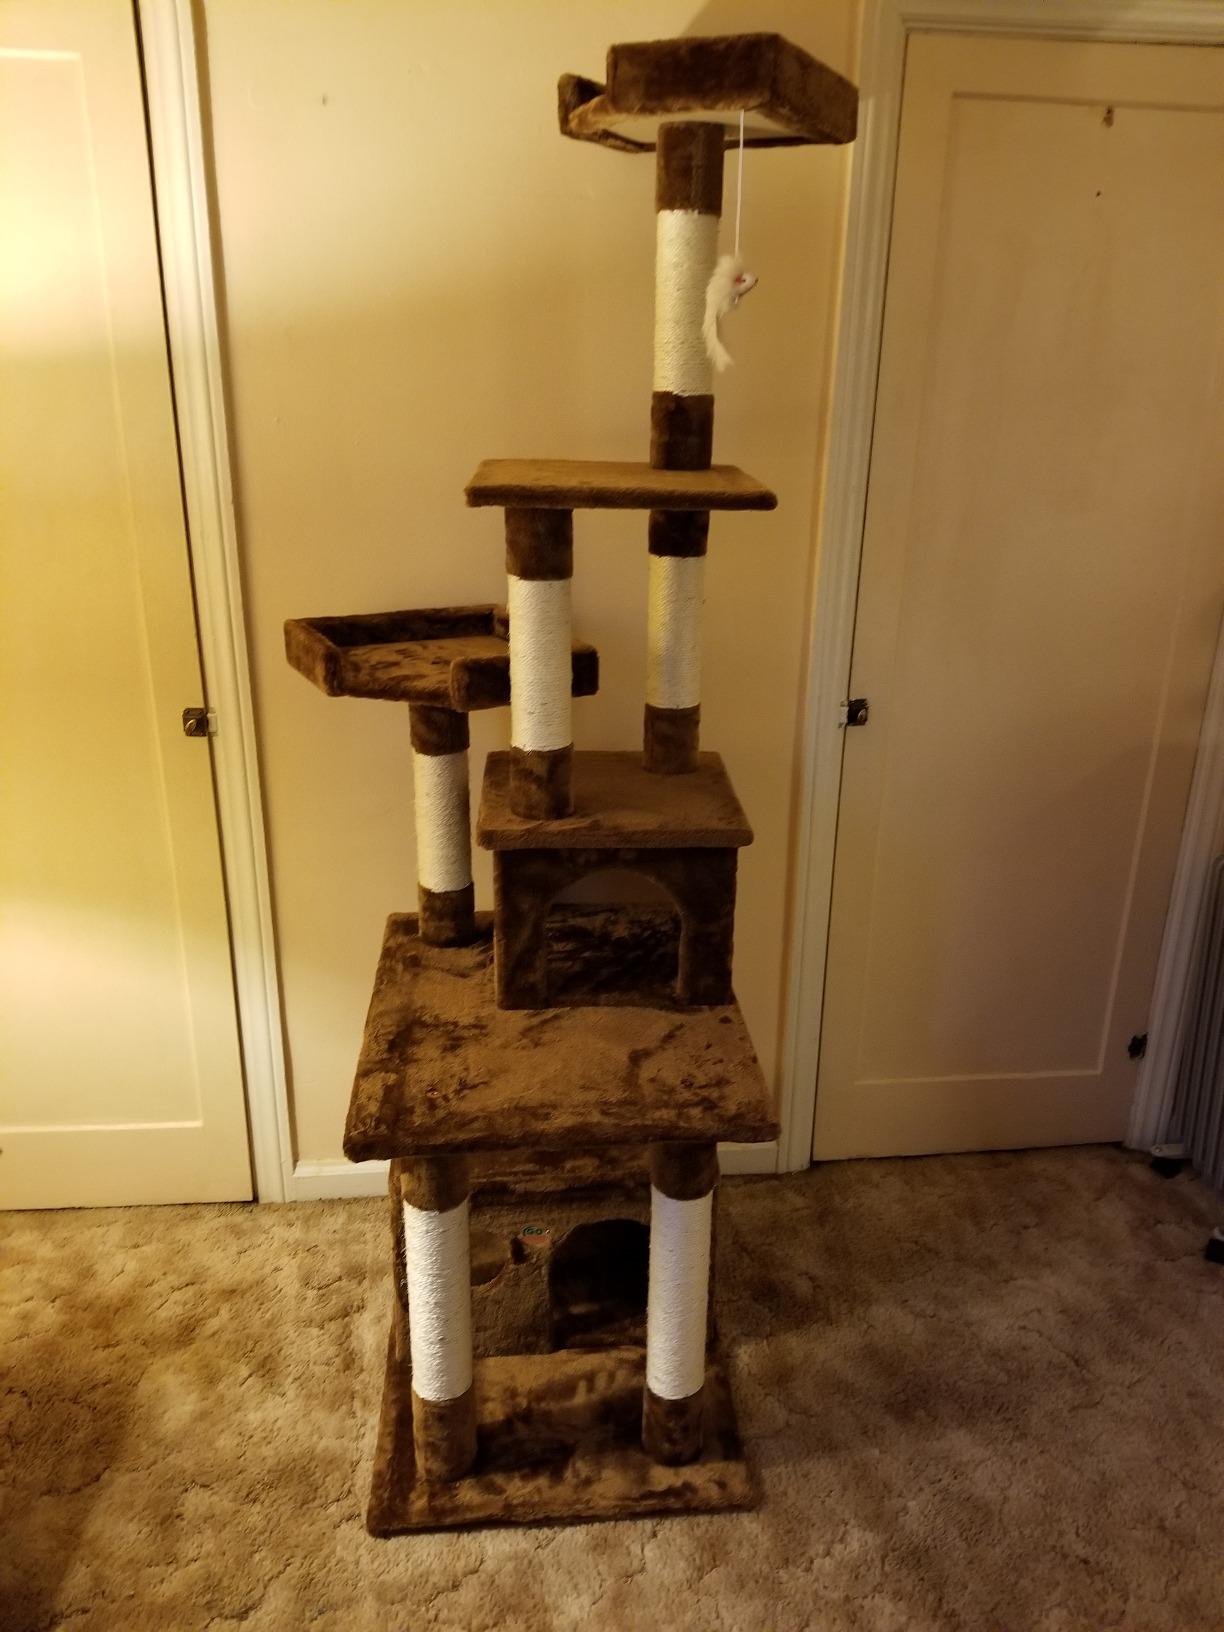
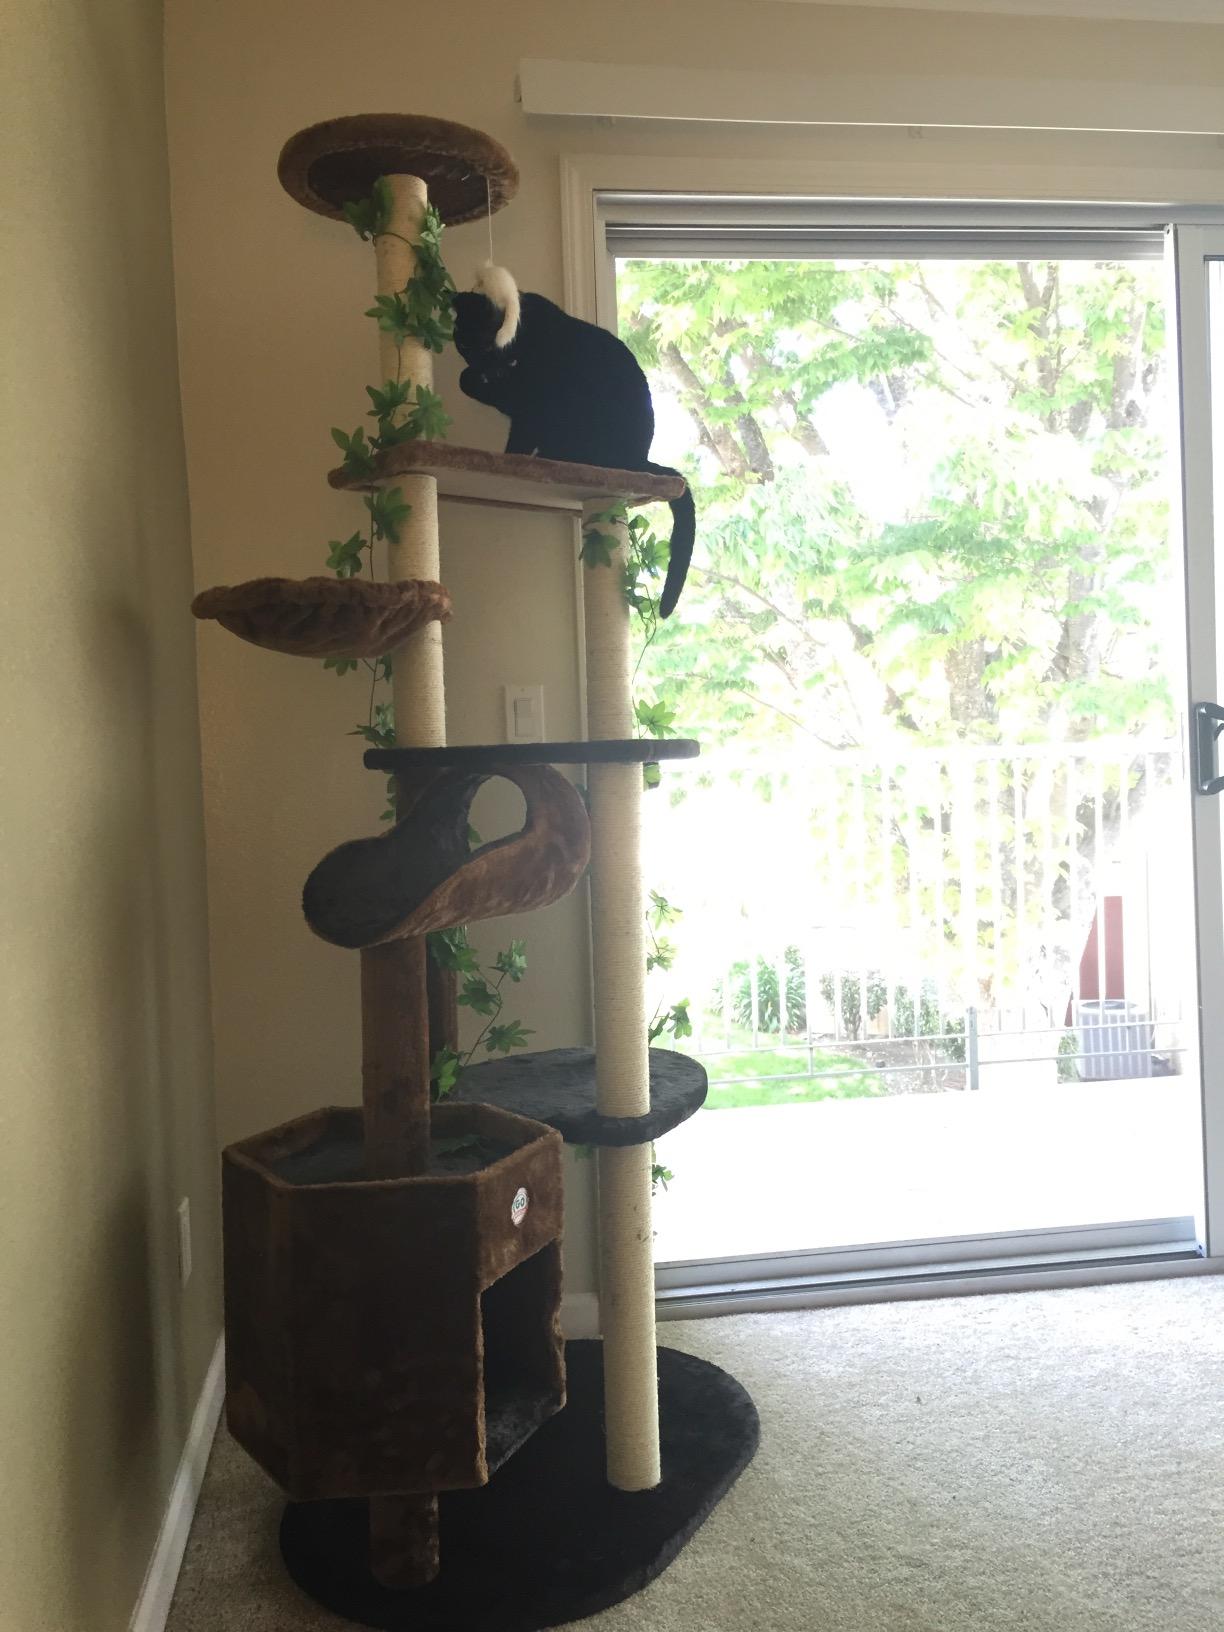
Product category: items_cat tree
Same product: no